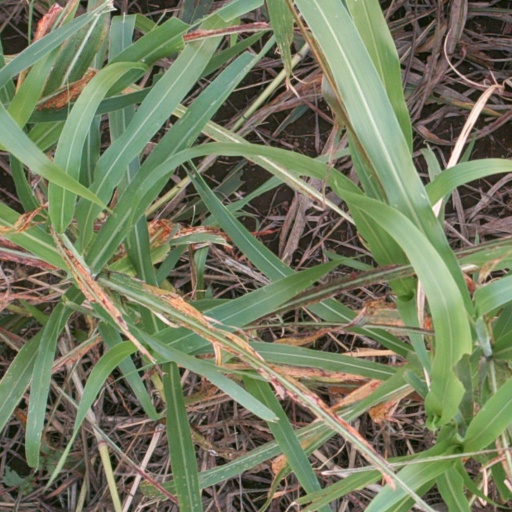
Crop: sorghum